Grinch

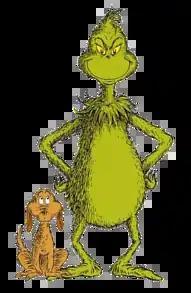
The Grinch with his pet dog/best friend Max.

The Grinch is a character created by children's author and cartoonist Dr. Seuss. He is best known as the titular main protagonist of the 1957 children's book "How the Grinch Stole Christmas!" He has been portrayed and voiced by many actors, including Boris Karloff, Hans Conried, Bob Holt, Walter Matthau, Anthony Asbury, Jim Carrey, Rik Mayall, Benedict Cumberbatch, Matthew Morrison, David Howard Thornton, and James Austin Johnson.